Justinian I

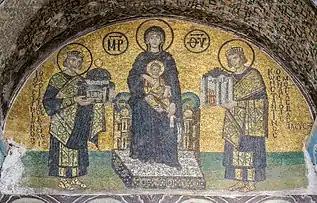
10th-century Hagia Sophia mosaic depicting the Virgin Mary holding the Child Christ on her lap. On her right side stands Justinian, offering a model of the Hagia Sophia. On her left, Constantine I presents a model of Constantinople.

As in his secular administration, despotism appeared also in the Emperor's ecclesiastical policy. At the very beginning of his reign, he promulgated by law the Church's belief in the Trinity and the Incarnation, and to threaten all heretics with the appropriate penalties, whereas he subsequently declared that he intended to deprive all disturbers of orthodoxy of the opportunity for such offense by due process of law. He made the Nicaeno-Constantinopolitan creed the sole symbol of the Church and accorded legal force to the canons of the four ecumenical councils. The bishops in attendance at the Council of Constantinople (536) recognized that nothing could be done in the Church contrary to the emperor's will and command, while, on his side, the emperor, in the case of the Patriarch Anthimus, reinforced the ban of the Church with temporal proscription. Justinian protected the purity of the church by suppressing heretics. He neglected no opportunity to secure the rights of the Church and clergy, and to protect and extend monasticism. He granted the monks the right to inherit property from private citizens and the right to receive "solemnia", or annual gifts, from the imperial treasury or from the taxes of certain provinces and he prohibited lay confiscation of monastic estates.